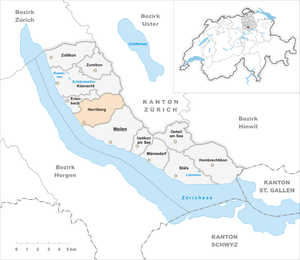
Herrliberg est une commune suisse du canton de Zurich, située dans le district de Meilen.